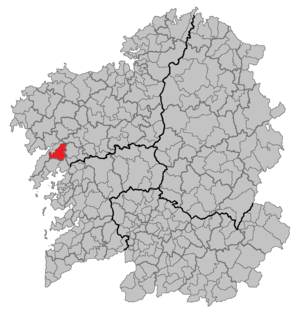
Lousame est une commune de la province de La Corogne en Espagne située dans la communauté autonome de Galice.